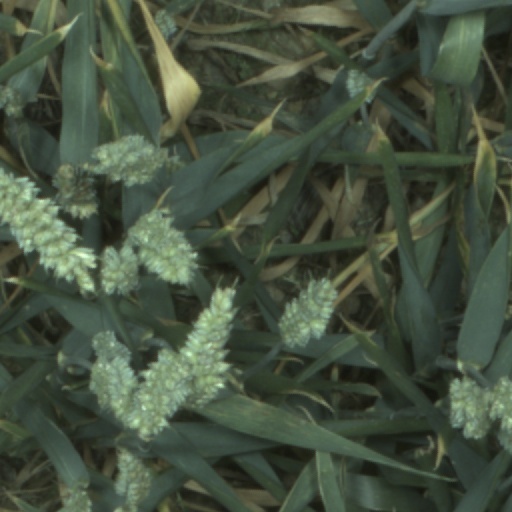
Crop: wheat